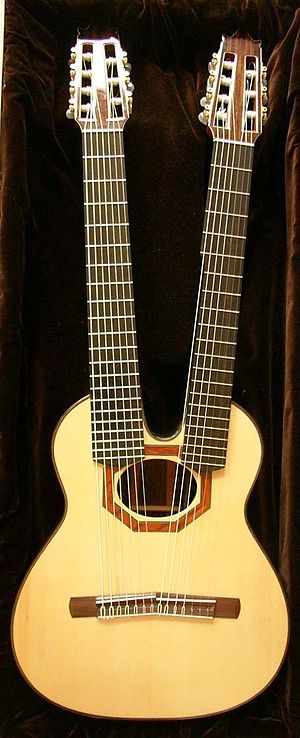
Dobbeltguitar / Galleri
Den mest almindelige type af flerhalsetguitarer er dobbeltguitaren, hvoraf den mest almindelige version er den elektrisk guitar med tolv strenge på den øverste hals, mens den nederste hals normalt har seks. Kombinationen seksstrenget og bas anvendes også, samt en båndløs hals med en regelmæssig båndede hals, eller enhver anden kombination af guitarhalsen og pickup stilarter. Der findes også akustiske versioner. To halse tillader guitaristen at skifte hurtigt og nemt mellem guitarlyde uden at tage sig tid til at skifte guitarer.